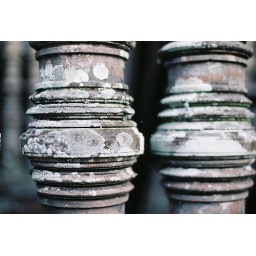
These columns were lying around in piles on the floor